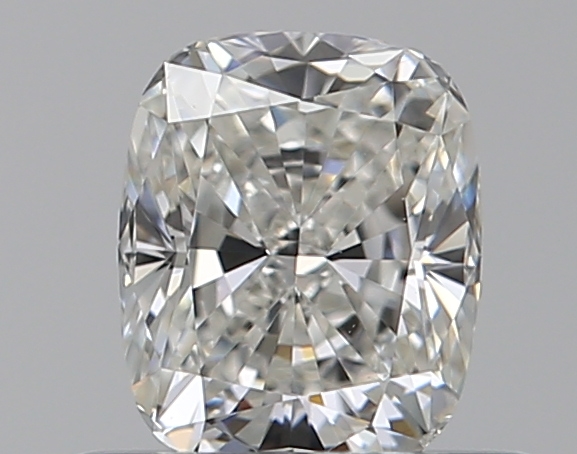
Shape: cushion
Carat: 0.5
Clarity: VS2
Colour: H
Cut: EX
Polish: EX
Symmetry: VG
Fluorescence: N
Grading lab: GIA
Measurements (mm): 5.12 x 4.21 x 2.89